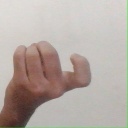
अक्षर: ज